Rob Roy (cocktail)

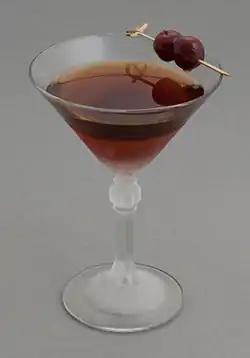

The Rob Roy is a cocktail consisting primarily of whisky and vermouth, created in 1894 by a bartender at the Waldorf Astoria in Manhattan, New York City. The drink was named in honor of the premiere of "Rob Roy", an operetta by composer Reginald De Koven and lyricist Harry B. Smith loosely based upon Scottish folk hero Rob Roy MacGregor.